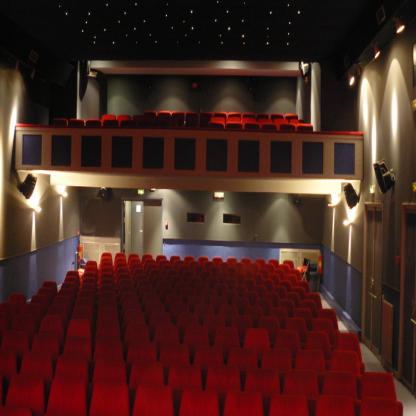
Scene: Indoor